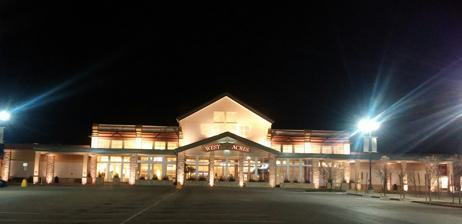
Building: West Acres Shopping Center
Country: United States of America
Year built: 1972
Shopping mall in North Dakota, United States West Acres Shopping Center Location Fargo, North Dakota , United States Address 3902 13th Ave. S Opening date August 2, 1972 Developer William (Bill) Schlossman Management West Acres Management Owner West Acres Development, LLP No. of stores and services 100+ No. of anchor tenants 4 (4 open, 0 vacant) Total retail floor area 950,000 sq ft (88,000 m 2 ). No. of floors 1 (2 in JCPenney) Parking 5,000+ Public transit access MATBUS Website westacres .com West Acres Shopping Center is a regional shopping mall located in Fargo, North Dakota near the intersection of Interstate 29 and 94 . It is the largest mall in North Dakota . The anchor stores are JCPenney , Macy's , Forever 21 , and Best Buy . Von Maur announced plans to open a location in a spot that was once occupied by Herberger's , filling all anchor spots. It also includes nearly 130 stores and services, a 750-seat food court, and The District, a collection of indoor & outdoor restaurants. The mall is also home to The Roger Maris Museum , a collection of regional art including the Aptitude Art Studio, the Touchstone Energy Dinosaur Playland, and a number of spearfishing decoys created by John Jensen. History West Acres Shopping Center was developed in August 1972 by William A. Schlossman along with several other investors. Upon opening, the mall featured Dayton's , Sears , and Fargo-based DeLendrecie's — relocating from its earlier downtown location. The Dayton's store was the first outside the state of Minnesota . A 1979 expansion added JCPenney as a fourth anchor. DeLendrecie's became Herberger's in 1998, and a food court was added in 2000. The Dayton's store was re-branded Marshall Field's in 2001, and Macy's in 2006. In December 2012, the mall reached full occupancy. Since then, some national stores including Justice and Gap Kids have closed, but were replaced by new stores like Ragstock, Sephora , Boot Barn , Lululemon and Athleta. Sears closed their location at the mall in 2017. In 2018, Bon-Ton owned Herberger's announced plans to shutter their anchor location and filed for bankruptcy. Additionally, Best Buy relocated from a mall outlet to the former Sears space. The former Best Buy space was filled by Boot Barn, Guitar Center and Foss Swim School. To fill the unused remaining space in the former Sears, the mall announced plans for The District, a multimillion-dollar development featuring numerous restaurants with indoor and outdoor seating. It is currently in phase 1 of a multi phase project. The first restaurant, Crave American Kitchen & Sushi Bar, opened in late 2019. In January 2022, it was announced that the West Acres mall owners purchased the vacant Herberger's building that was once owned by Bon-Ton at an auction. West Acres owners announced plans to redevelop the property. An original centerpiece within the mall is the Fountain of Abundance, created and refurbished by Minnesota State University Moorhead art professor, P. Richard Szeitz. The fountain was originally located in front of Dayton's and was later moved to the JCPenney front entrance in 2001 during the construction of the food court. Other featured artists whose work can be found in the mall include Marjorie Schlossman, Black Pinto Horse (Monte Yellow Bird), Walter Piehl, Star Wallowing Bull , Dan Jones, Robert Crowe, Carl Oltvelt, Ellen Deidrich, Brad Bachmeier, and Alfred Dacoteau. In 2007, West Acres was named the Business Art's Advocate by the Lake Agassiz Arts Council. On April 10, 2019, At Home announced plans to open in the former Herberger's, but it never came to fruition. May of 2023, Von Maur announced the opening of a 90,000 SF location, opening Spring of 2025 References